Lex Luthor

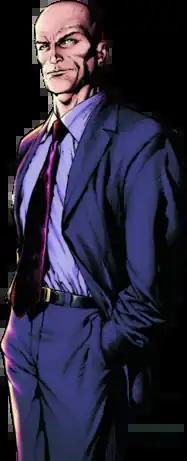

Alexander Joseph "Lex" Luthor is a supervillain appearing in American comic books published by DC Comics. Created by writer Jerry Siegel and artist Joe Shuster, the character first appeared in "Action Comics" #23 (April 1940). He has since endured as the archenemy of Superman. While Superman represents hope and selflessness, Luthor personifies unchecked ambition and the supremacy of human intellect over the superhuman.